Bruna Lombardi

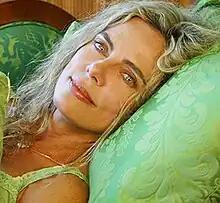

Bruna Patricia Maria Teresa Romilda Lombardi (born August 1, 1952) is a Brazilian poet, writer, model, and film and TV actress. She is daughter of Italian film producer Ugo Lombardi.